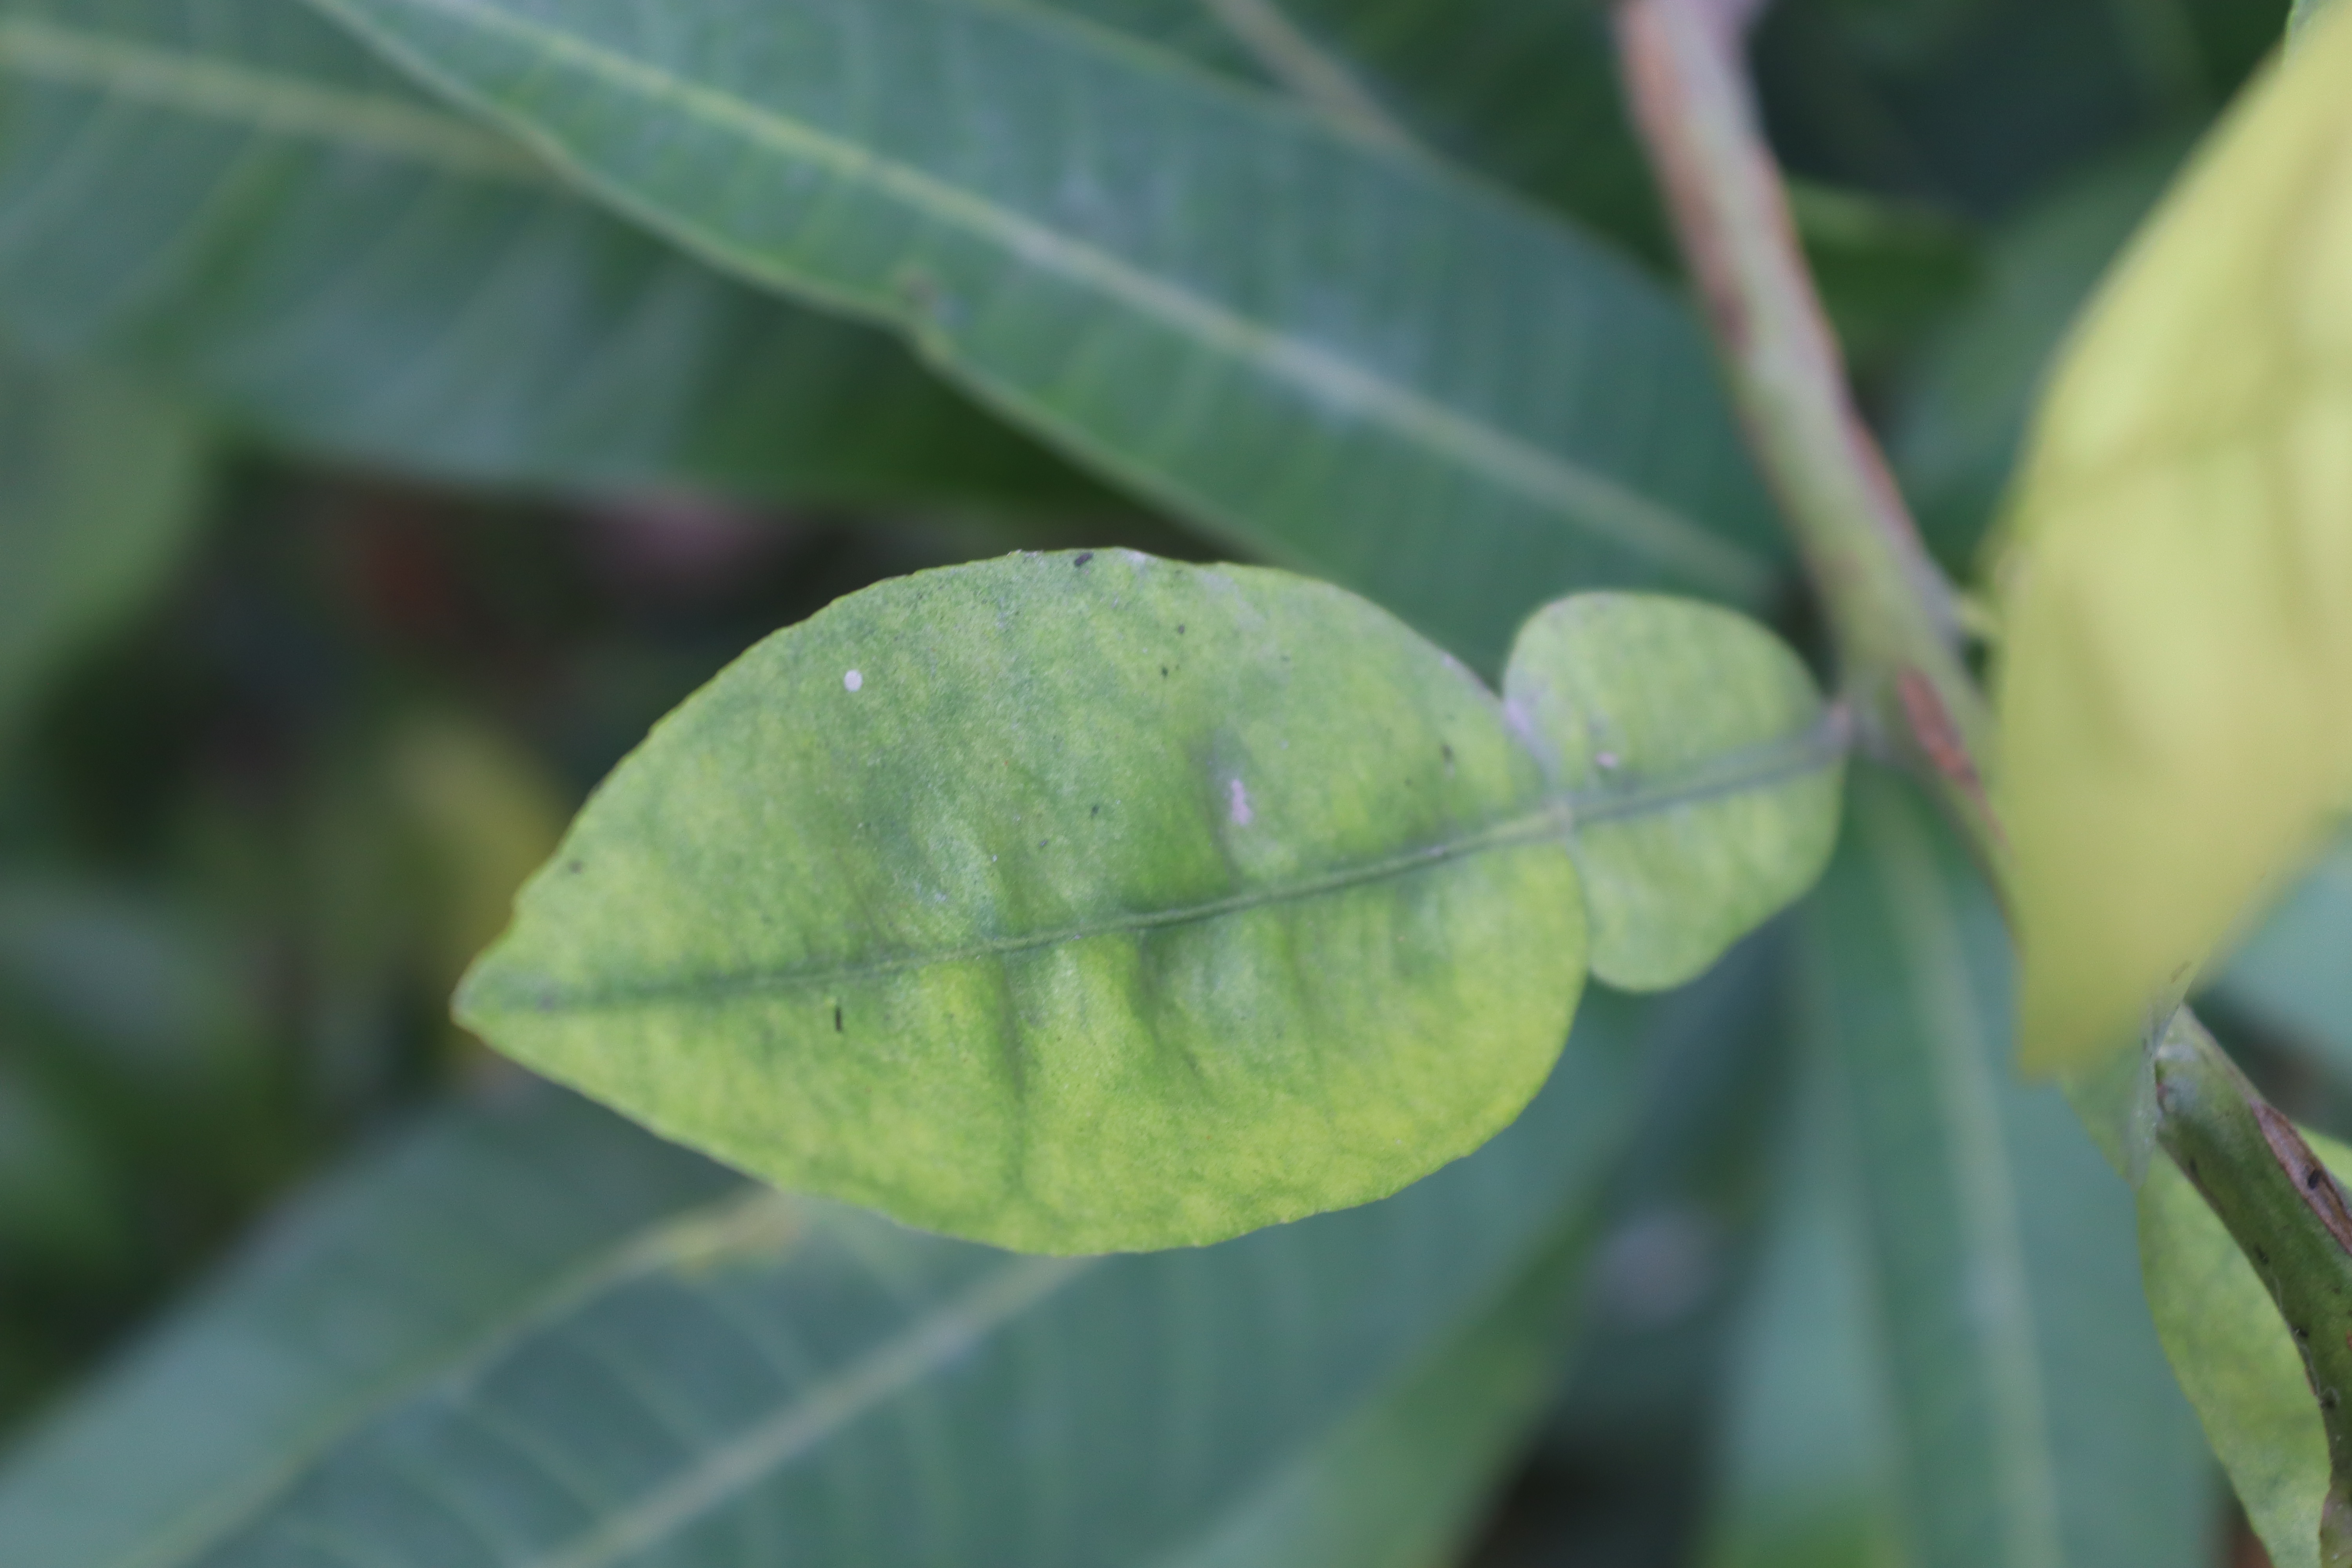
Mandarin leaf variety: Nagpuri